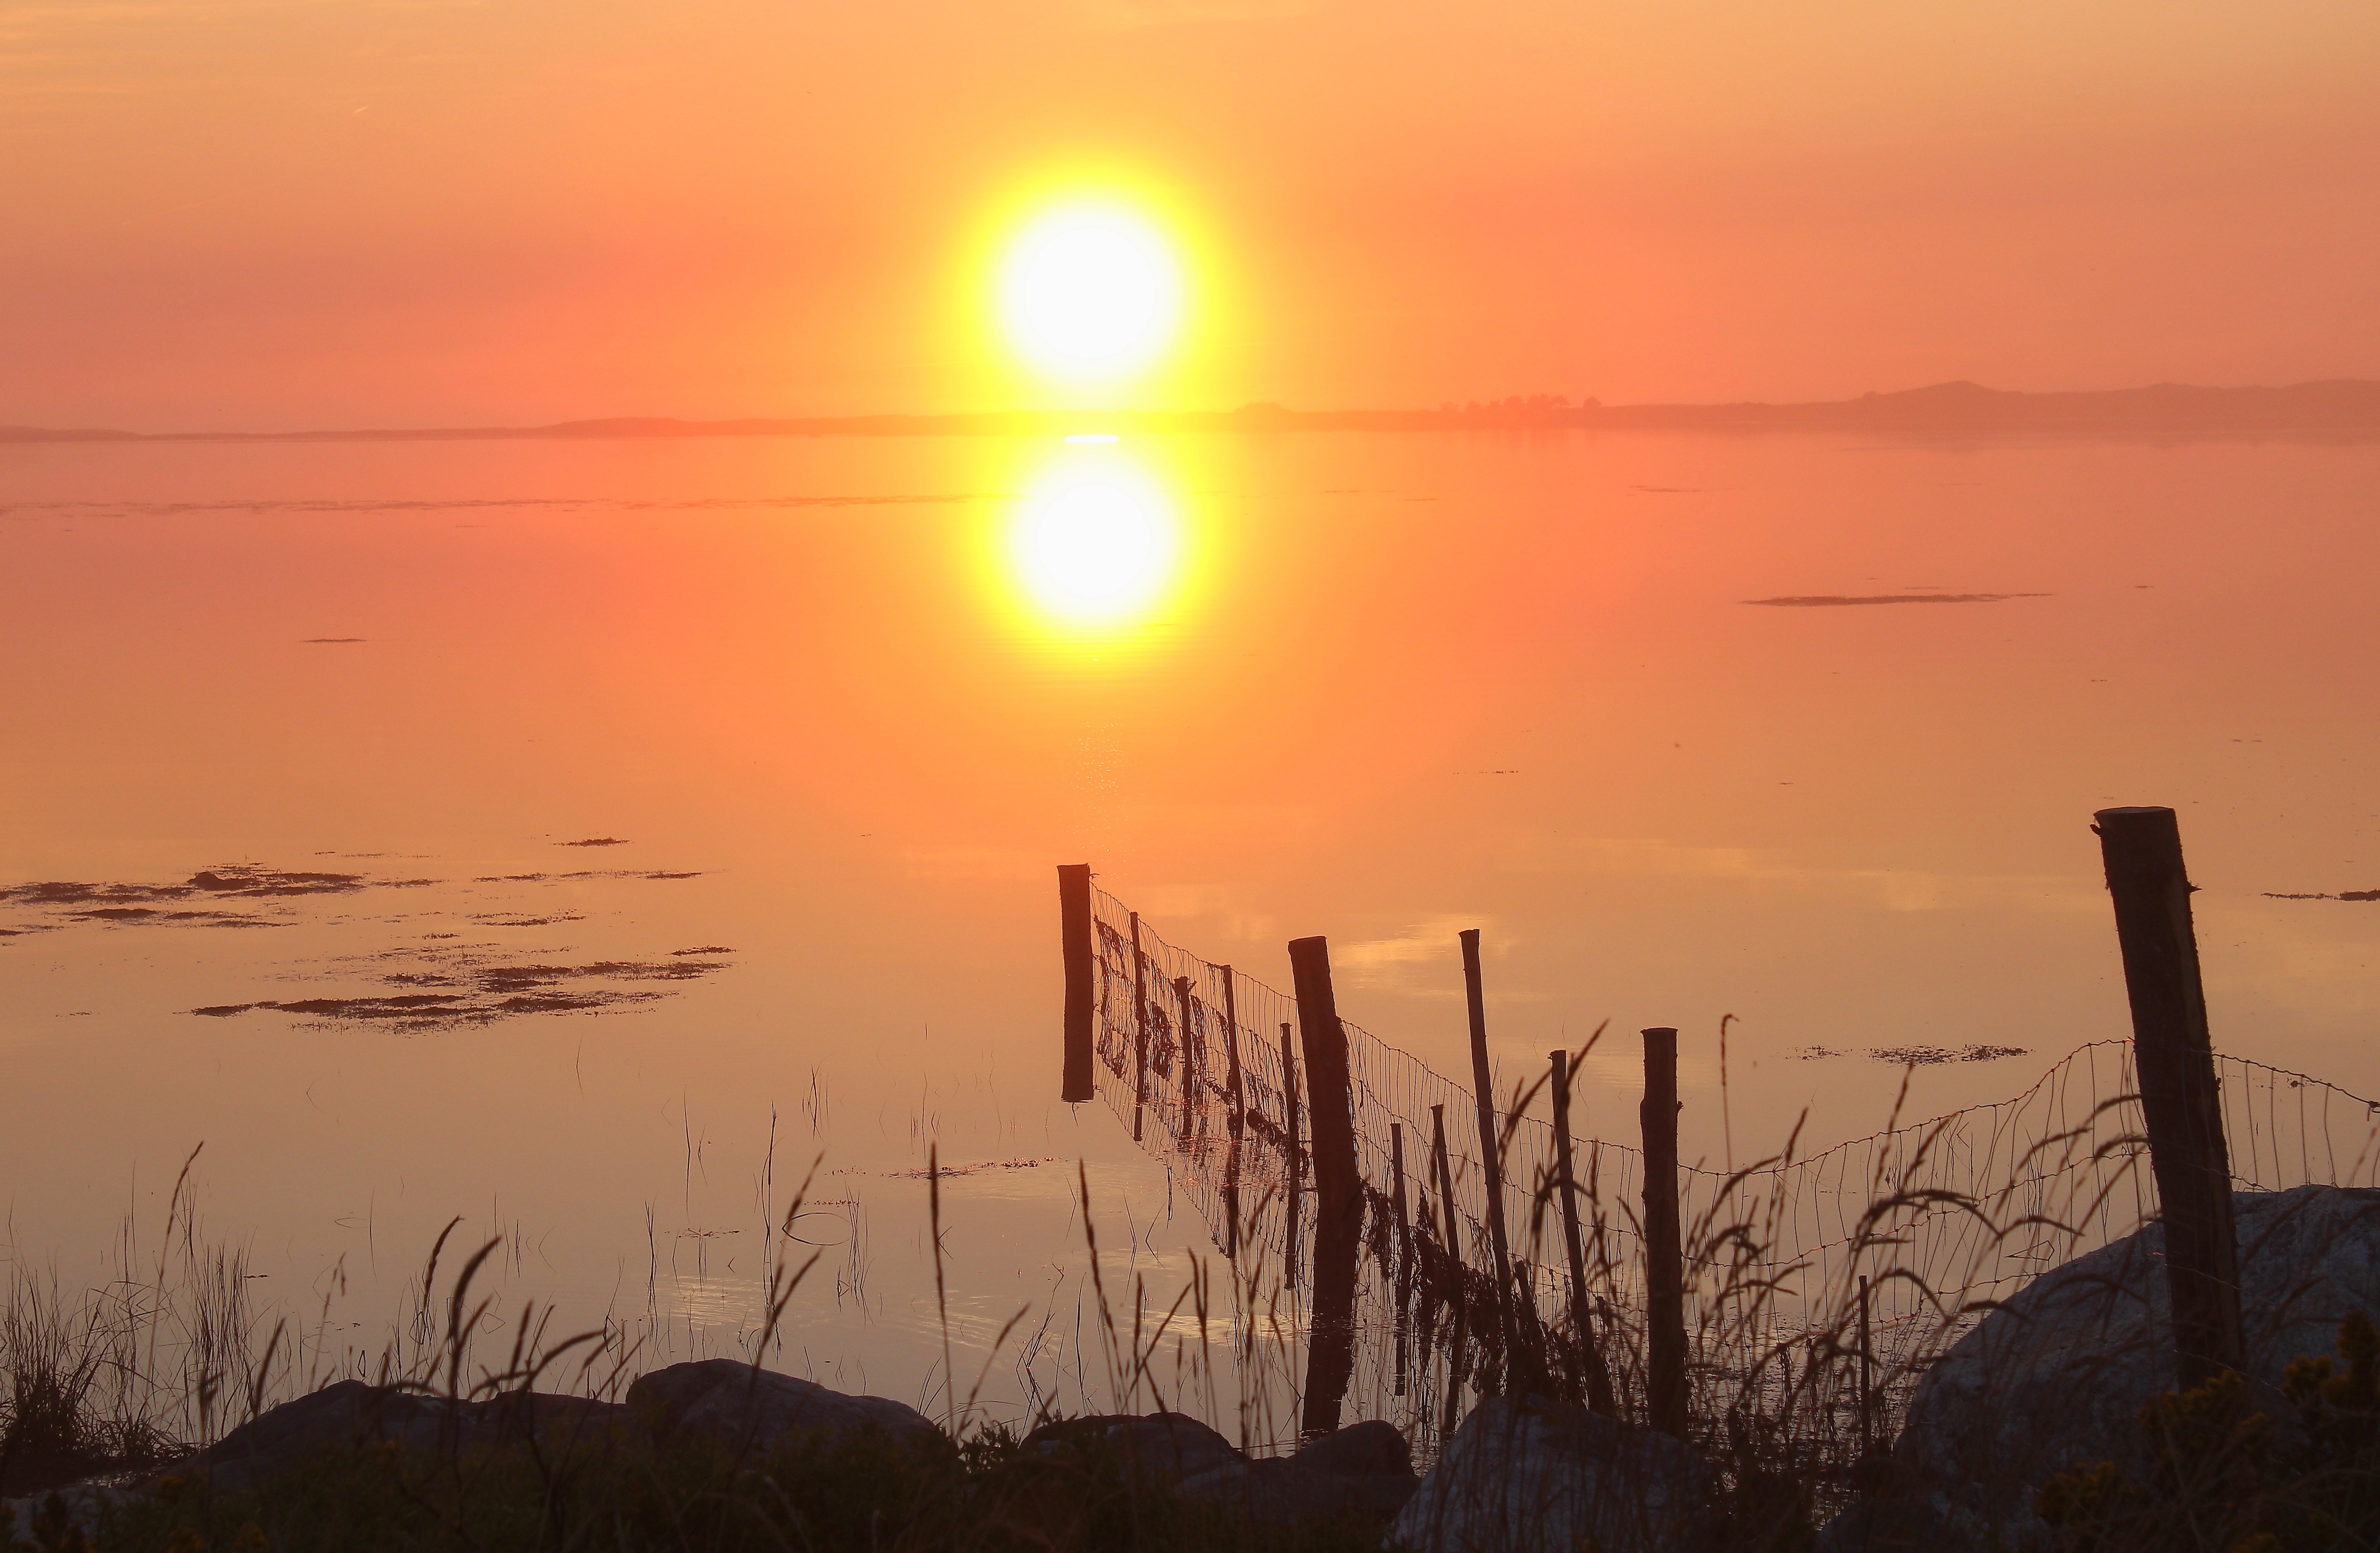
beach, sea, coast, nature, ocean, horizon, sky, sun, sunrise, sunset, sunlight, morning, shore, dawn, coastline, dusk, evening, orange, calm, afterglow, atmospheric phenomenon, red sky at morning